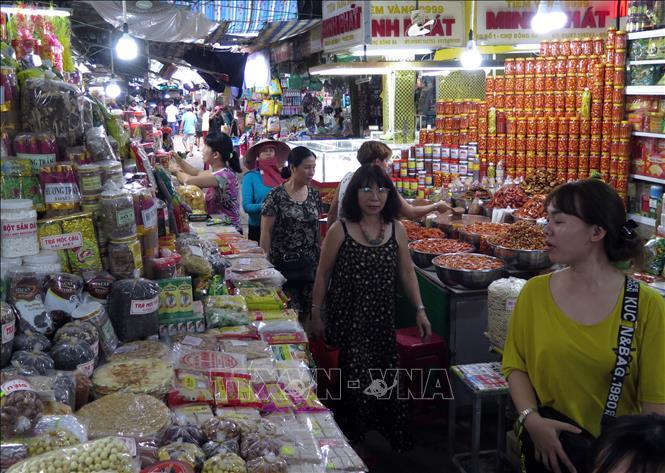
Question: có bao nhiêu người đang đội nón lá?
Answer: có một người đang đội nón lá